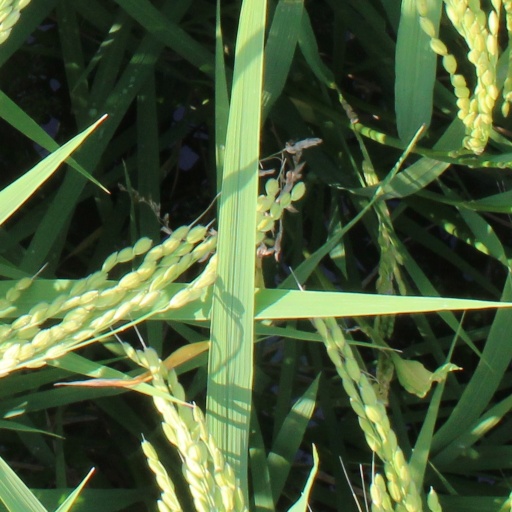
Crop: rice